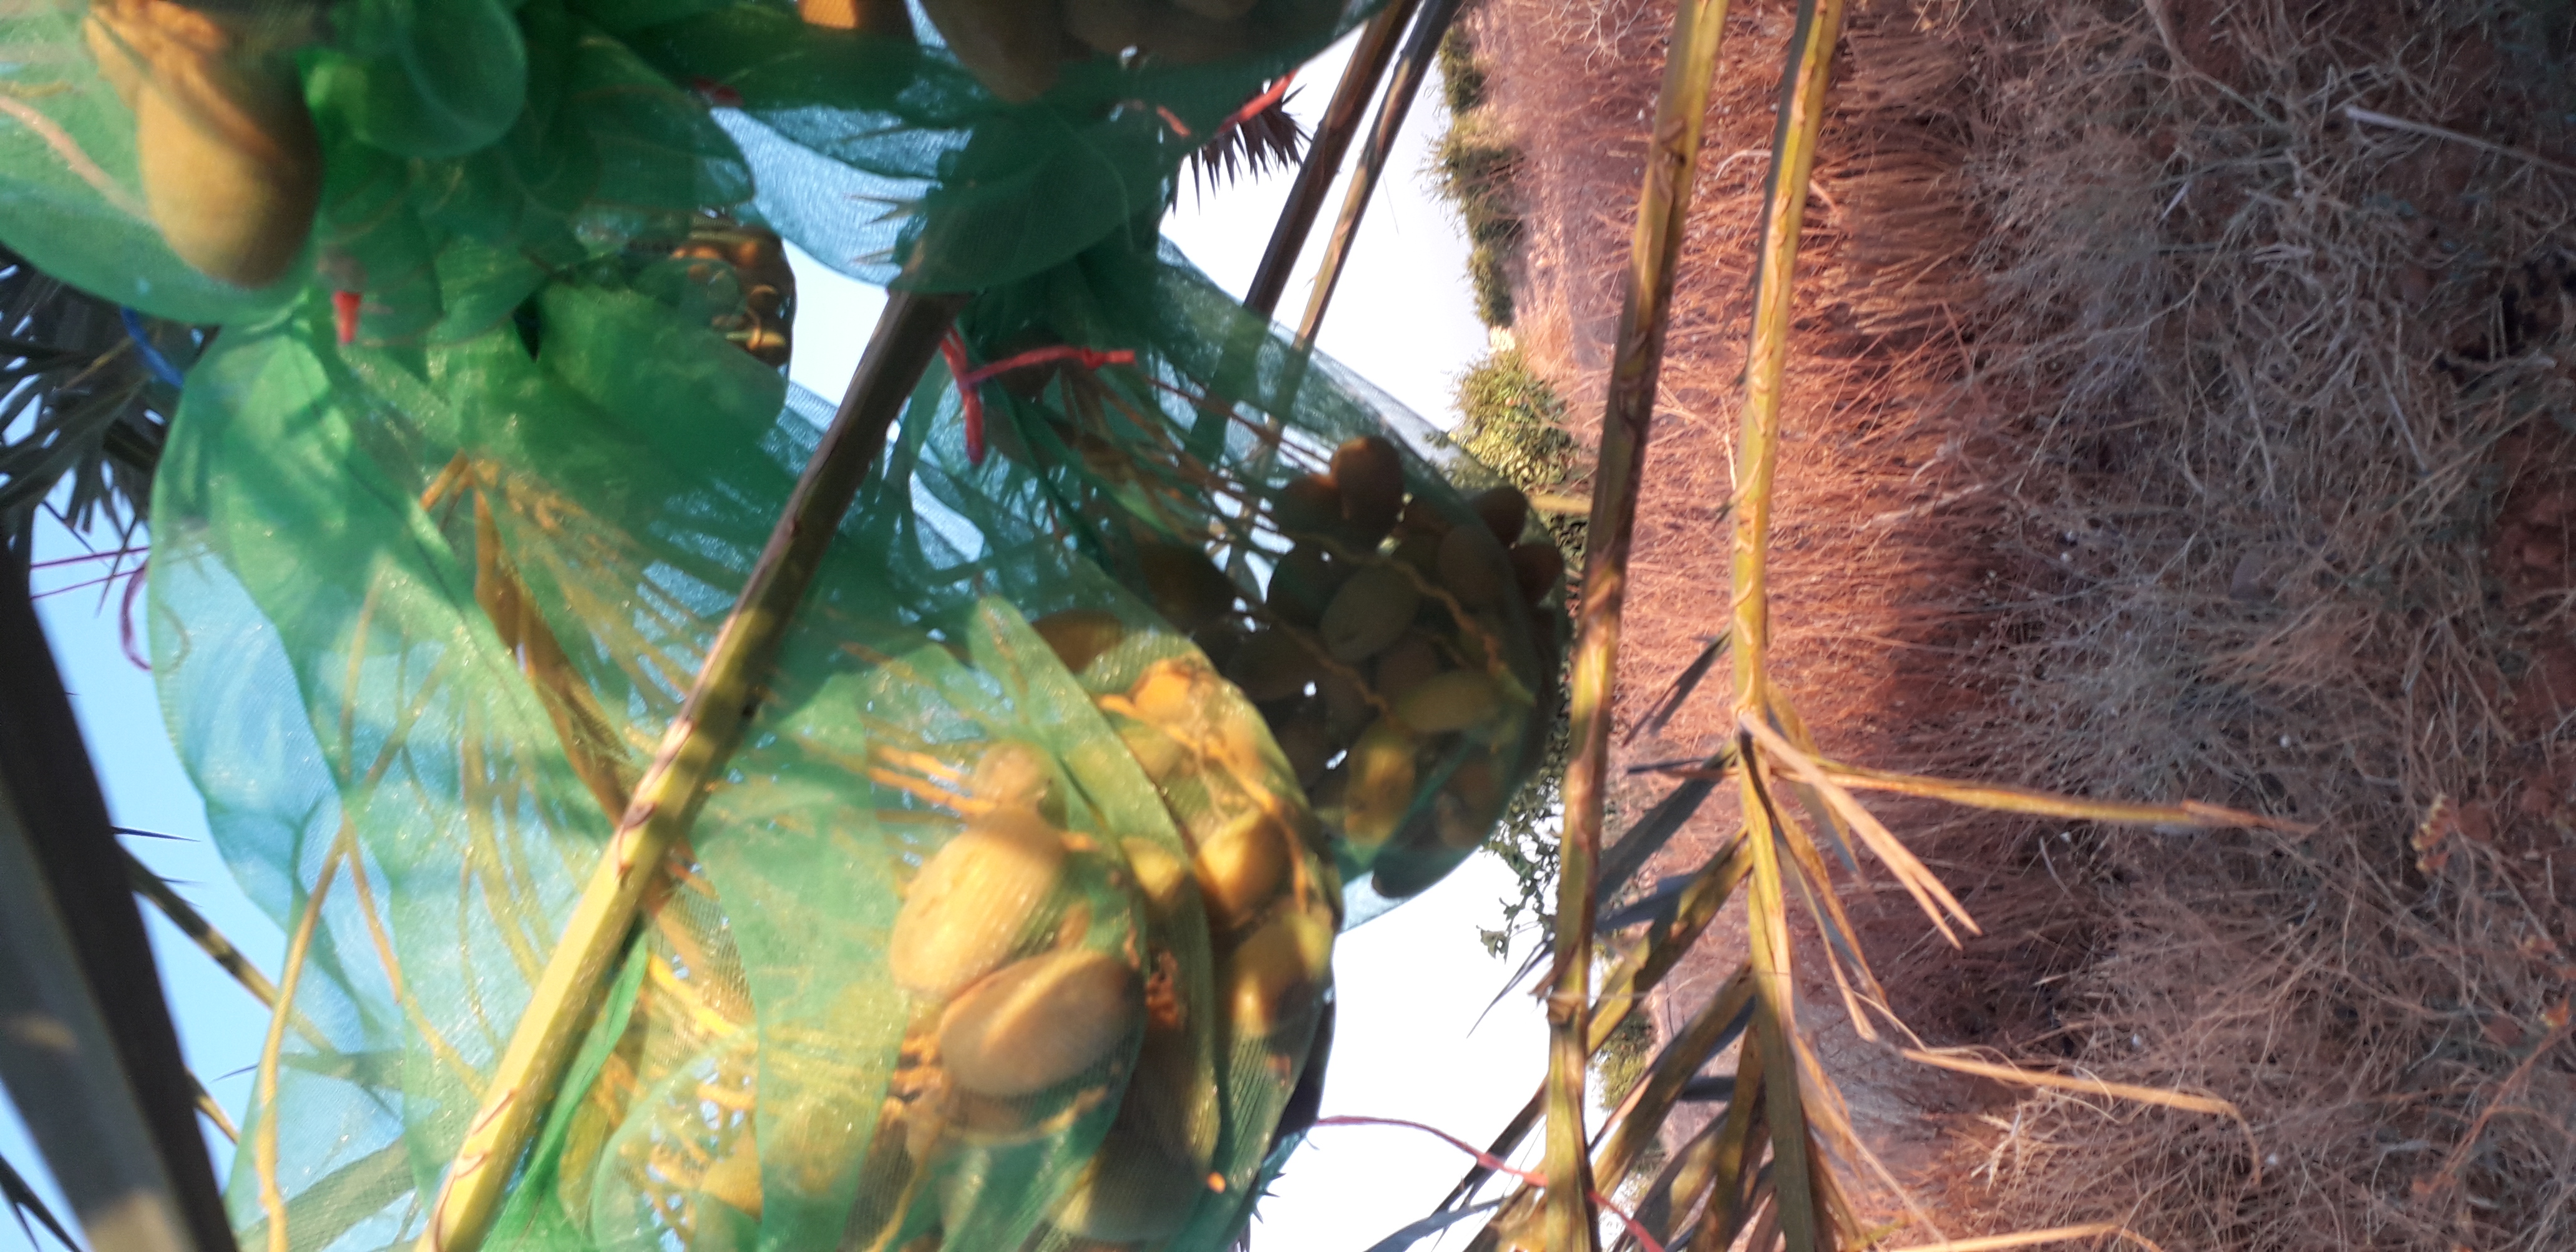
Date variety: Boumajhoul